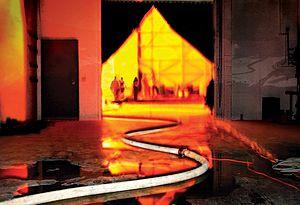
La photograpie a été rincée à l'aide de boyaux d'incendie attachés sur deux bornes.